Kamehameha IV

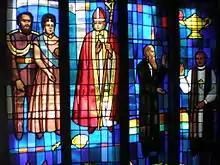
The Holy Sovereigns on stained-glass windows at St. Andrews, the church Kamehameha IV and Queen Emma helped found.

Only a year after assuming the throne, Alexander took the hand of Emma Rooke, whom he had met in childhood at the Chiefs' Children's School, as his queen. Queen Emma was the granddaughter of John Young, Kamehameha the Great's British royal advisor and companion. She also was Kamehameha's great-grandniece. On the day of their wedding, he forgot their wedding ring. Chief Justice Elisha Hunt Allen quickly slipped his own gold ring to the king and the ceremony continued. The marriage was apparently a happy one, as the king and queen shared interests including opera, literature and theatre.